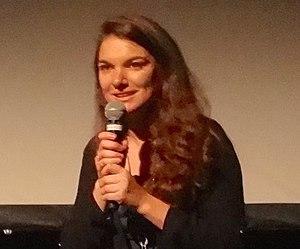
Laura Drompt pendant «
Le Courrier est un quotidien suisse de langue française édité à Genève. Son titre est Courrier de Genève jusqu’en 1948. Il affiche le slogan « L'essentiel autrement », adoptant une ligne socio-politique claire : humaniste et progressiste.